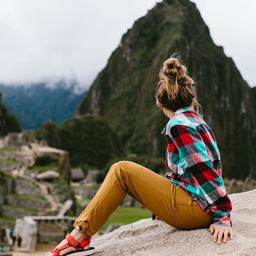
taking in the views with the shoes that helped get you there .